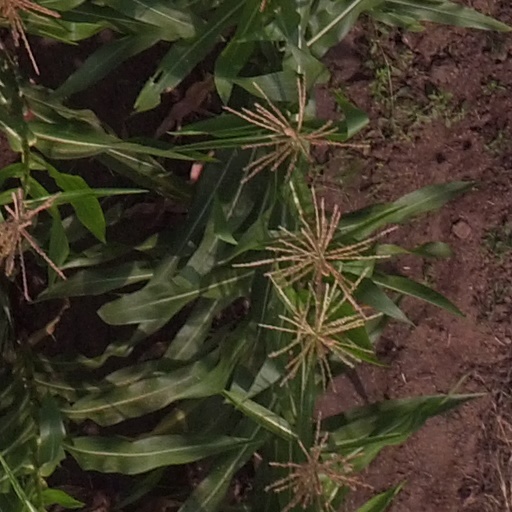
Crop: maize; corn